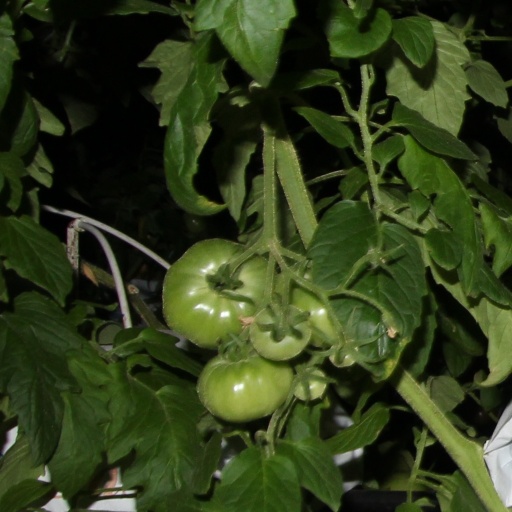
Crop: tomato